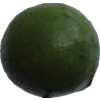
Label: green_avocado